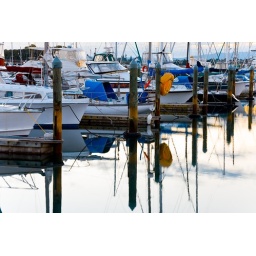
the boats above the mirror